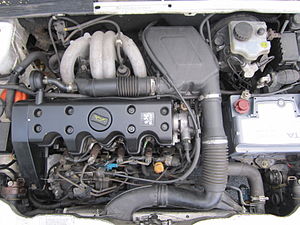
PSA TU-motor / TUD
En TUD5-motor i en Peugeot 106
PSA TU-motoren er en serie af små firecylindrede rækkemotorer, som bruges i forskellige Peugeot- og Citroën-biler, typisk mikro- og minibiler. Motoren blev introduceret i 1986 sammen med Citroën AX og afløste X-motoren, som den deler mange komponenter med. TU-motoren findes i benzin- og dieseludgaver, hvor sidstnævnte bærer betegnelsen TUD for at adskille den fra benzinudgaven. TU-motorens effekt går fra 29 kW/40 hk til 92 kW/125 hk. Benzinversionerne har et slagvolume på 954, 1124, 1294, 1360 eller 1587 cm³, dieselversionerne 1360 eller 1527 cm³.